Anna Vogelzang

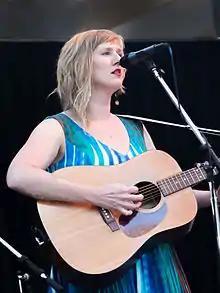
Vogelzang performing at The Overture in 2014.

Anna Vogelzang (born 26 February 1985) is an American singer-songwriter and guitarist. Based in Chicago, she composes and performs on guitar, ukulele, baritone ukulele, banjo, and kalimba, and has been touring the United States since 2007.